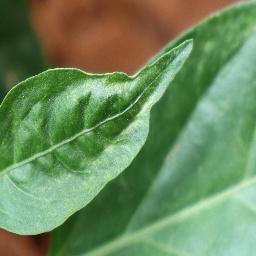
Label: mites_and_trips